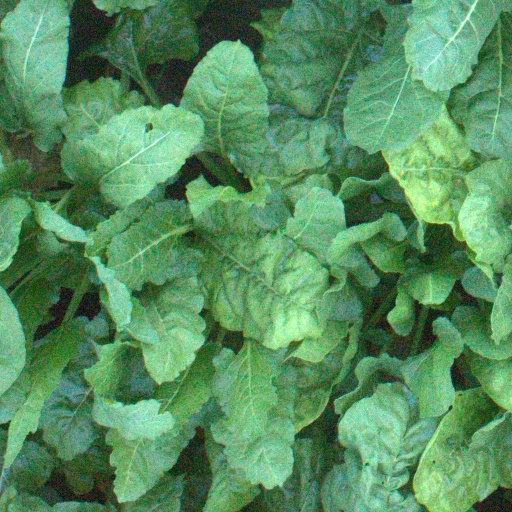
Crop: sugar beet